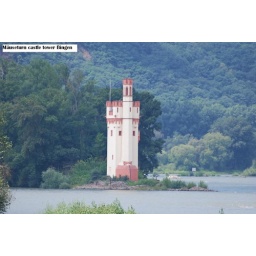
Lookout tower in the middle of the Rhine river near the town of Bingen